Apollo 7

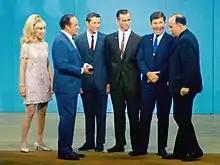
Barbara Eden, Bob Hope, Eisele, Cunningham, Schirra, and "voice of Mission Control" Paul Haney, on "The Bob Hope Show".

On November 6, 1968, comedian Bob Hope broadcast one of his variety television specials from NASA's Manned Spacecraft Center in Houston to honor the Apollo7 crew. Barbara Eden, star of the popular comedy series "I Dream of Jeannie", which featured fictional astronauts among its regular characters, appeared with Schirra, Eisele and Cunningham.